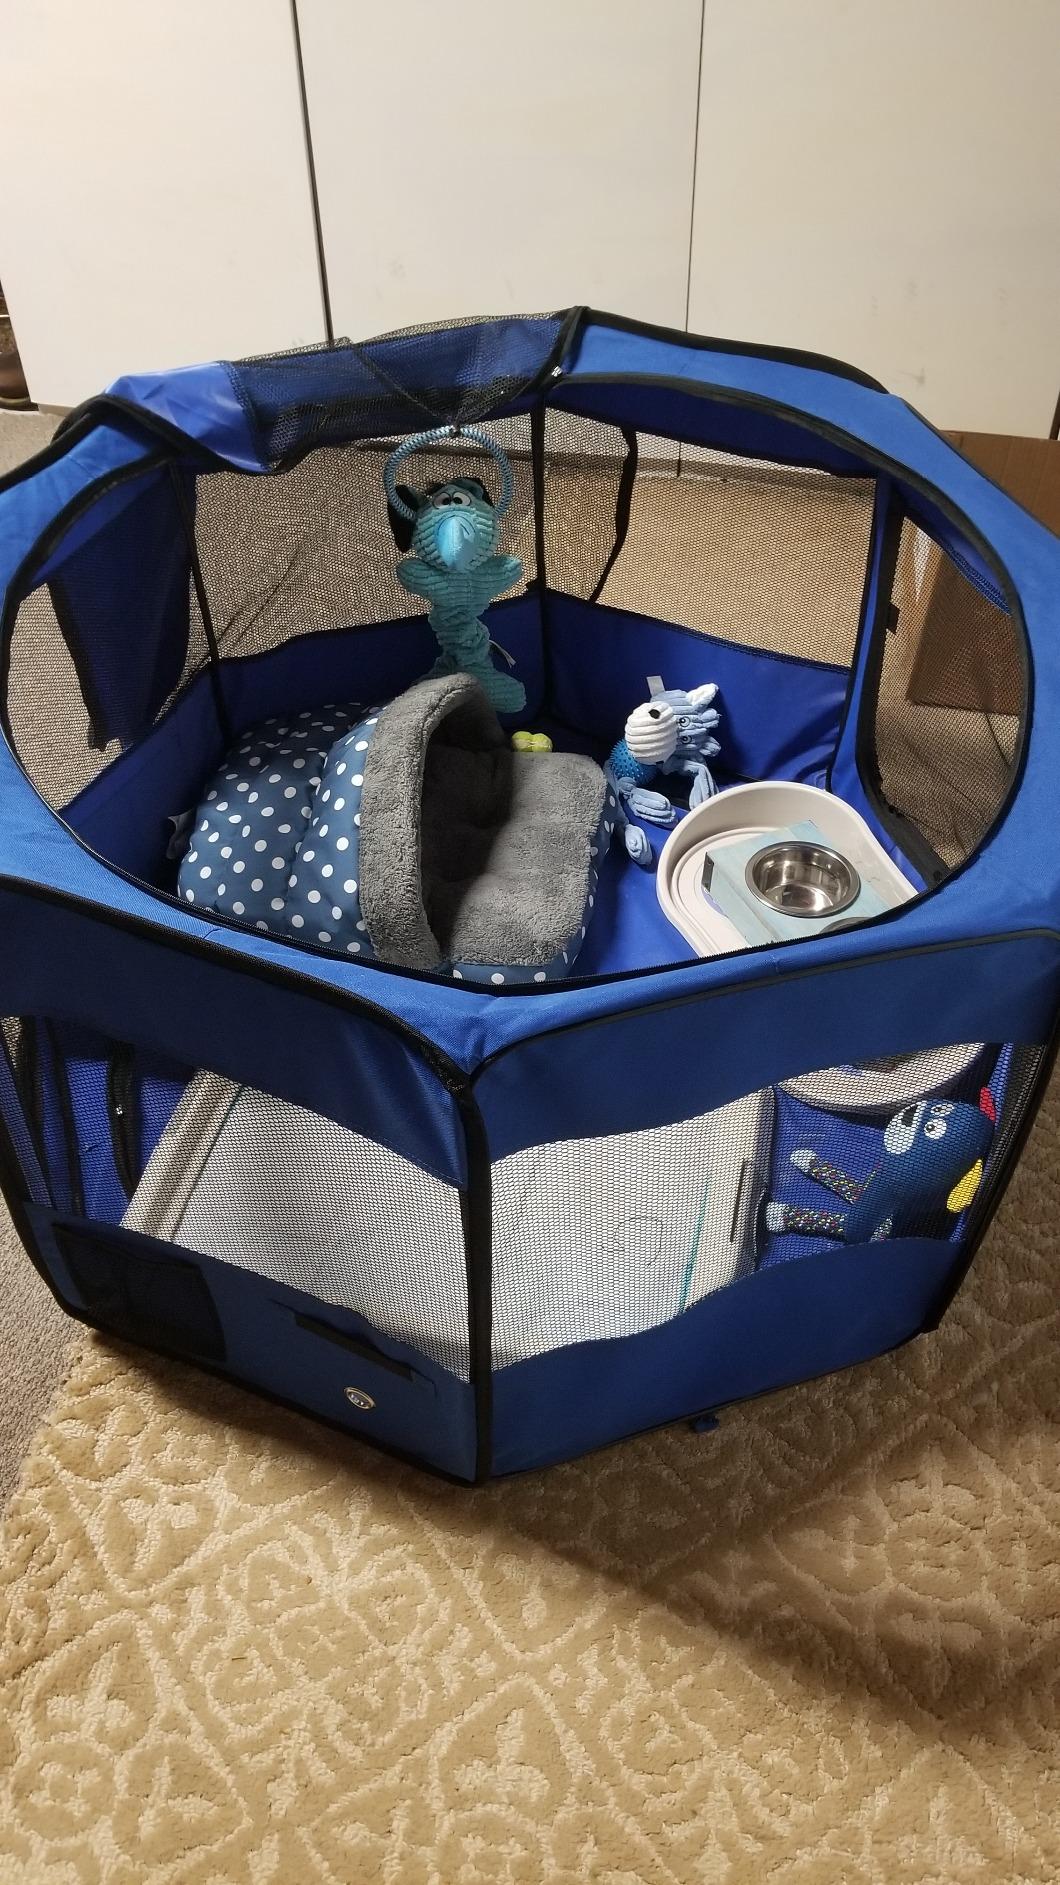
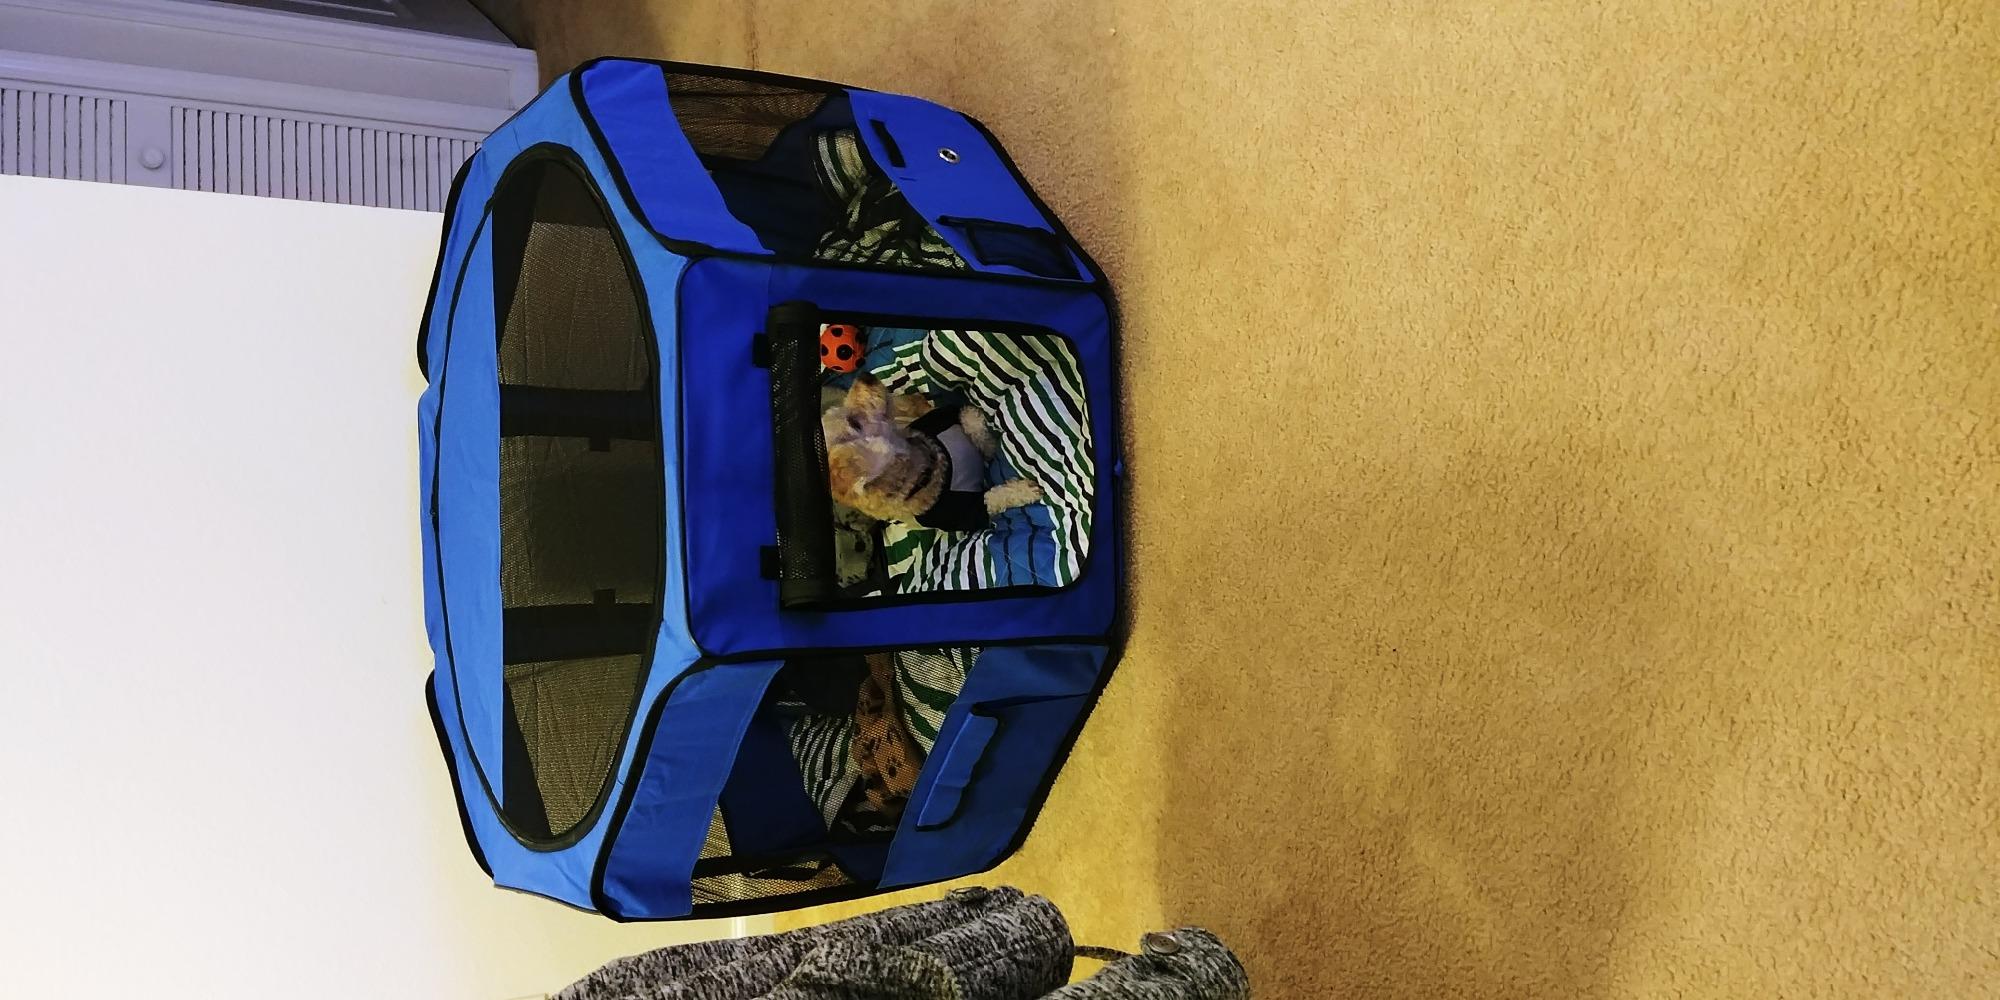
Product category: items_kennel
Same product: yes